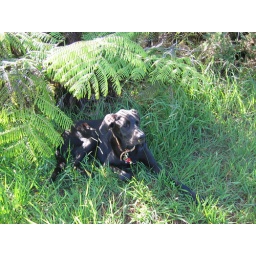
resting under a tree fern at bree, in colville.